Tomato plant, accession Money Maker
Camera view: bottom (45 deg); turntable rotation: 270 degrees
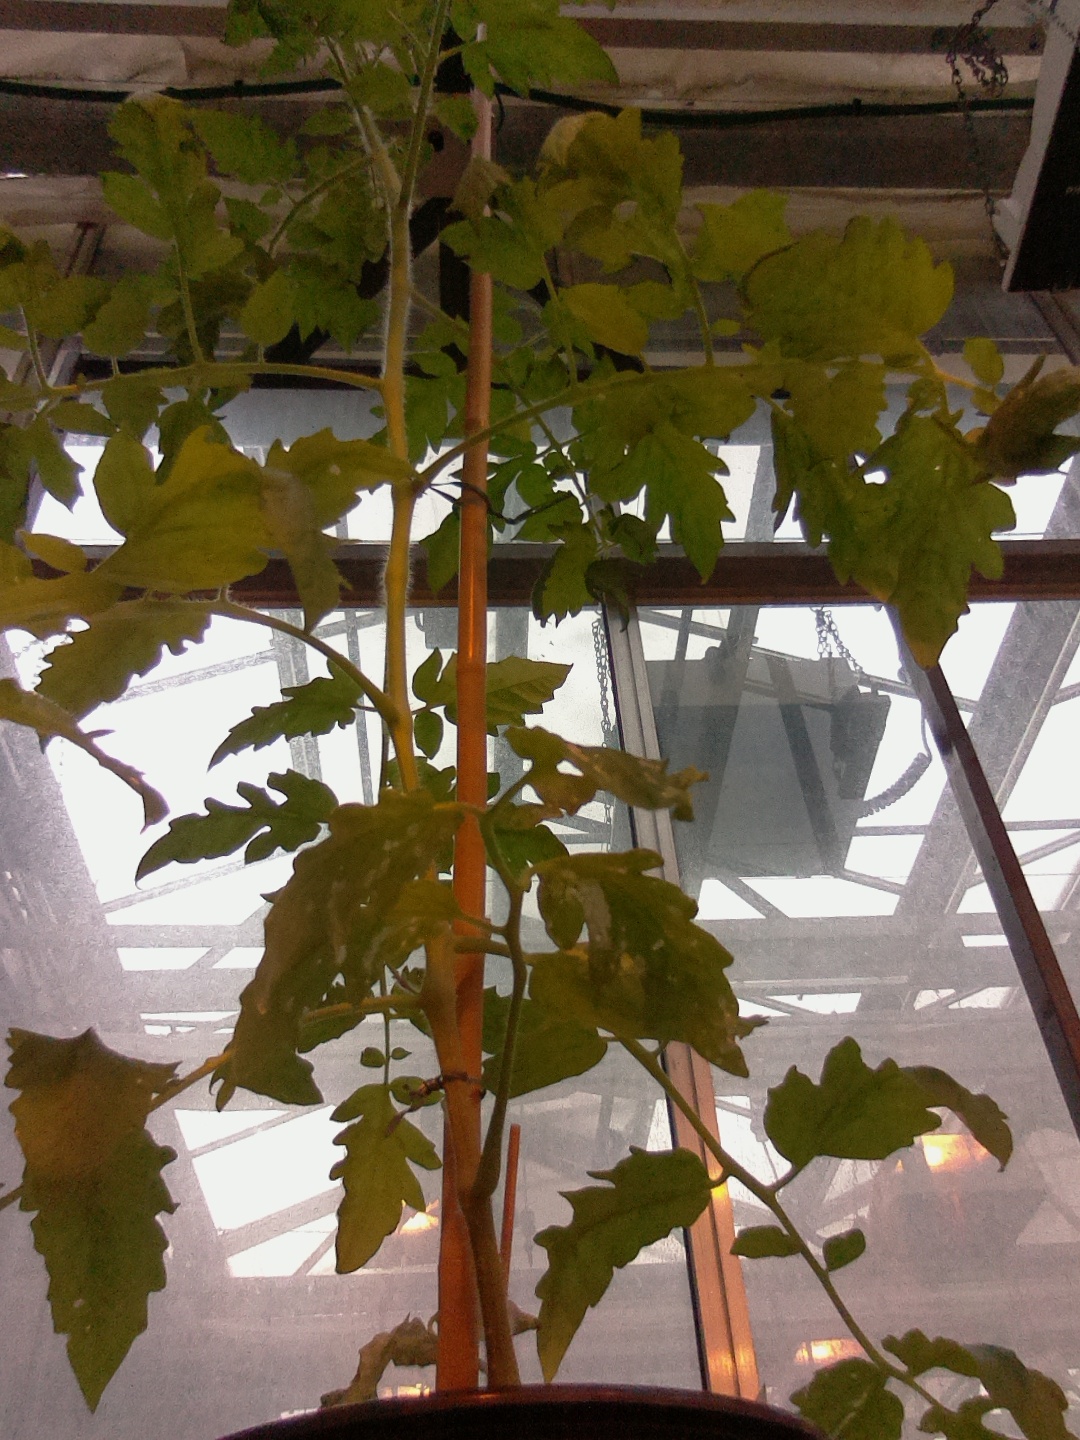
BBCH growth stage 20: First Side shoot start formed